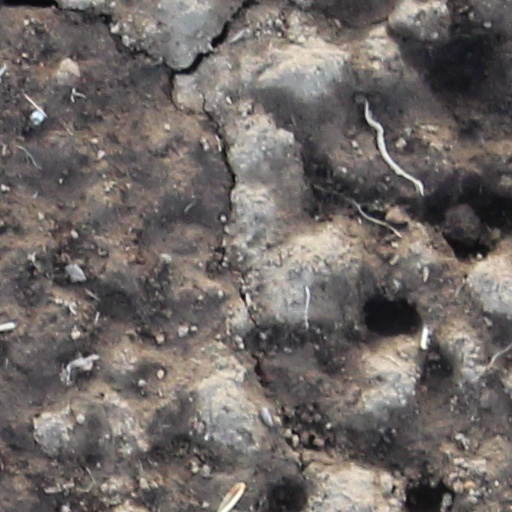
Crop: wheat